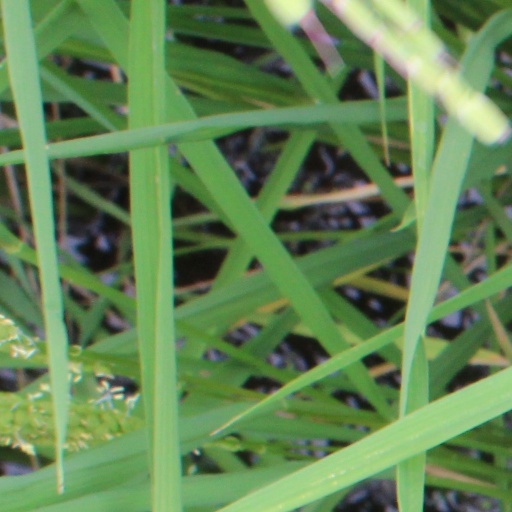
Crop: rice